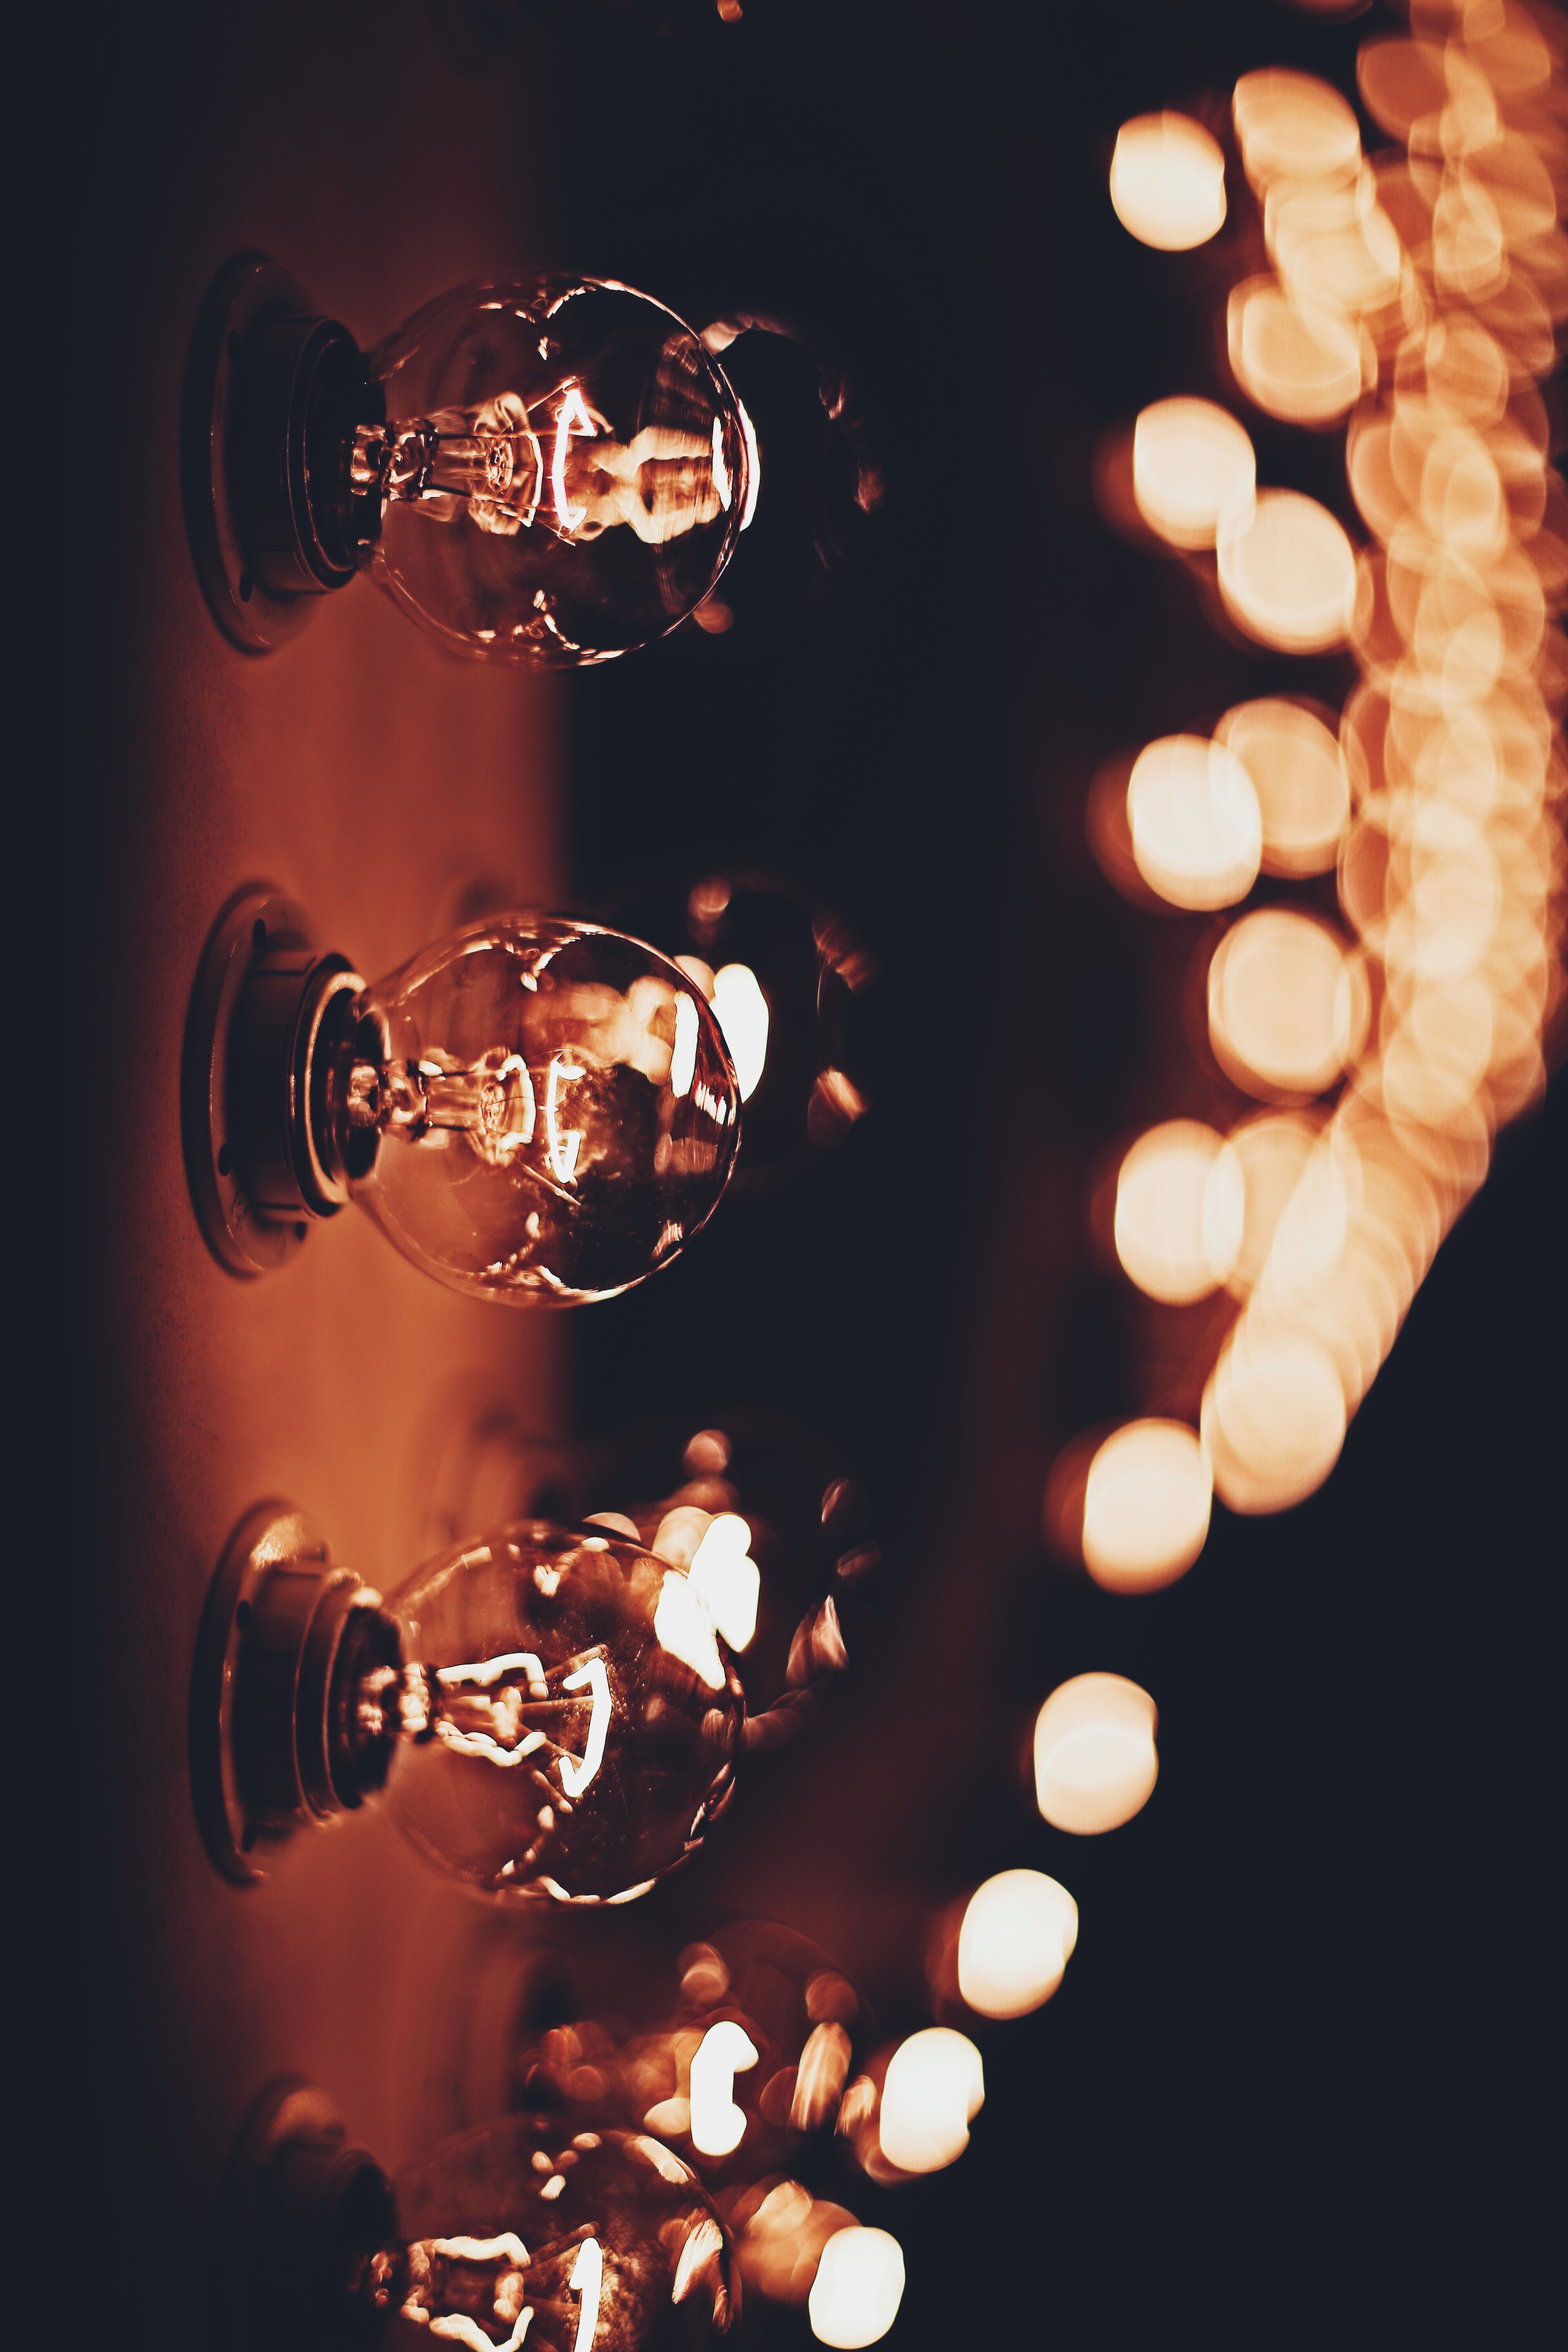
light, lighting, still life photography, circle